Lafayette Worsted Company Administrative Headquarters Historic District

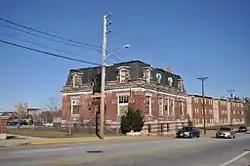

The Lafayette Worsted Company Administrative Headquarters Historic District encompasses the two surviving buildings of a once-extensive textile mill complex in Woonsocket, Rhode Island. Located near the Woonsocket Middle School on Hamlet Avenue are a former guest house, built about 1920, and the mill's 1923 administration building, an elaborate Second Empire brick building designed by Woonsocket architect Walter F. Fontaine. The Lafayette Worsted Mill, established in 1900, was one of three major local mills engaged in the French style of worsted wool production. Most of its buildings were demolished in 2008.